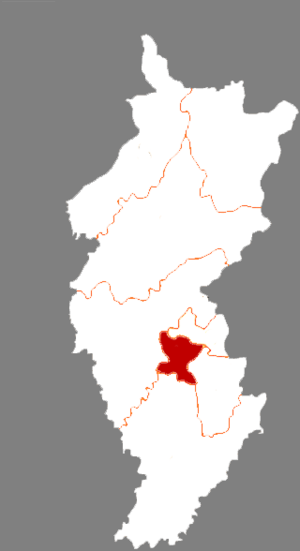
Le district de Dongchang est une subdivision administrative de la province du Jilin en Chine. Il est placé sous la juridiction de la ville-préfecture de Tonghua.